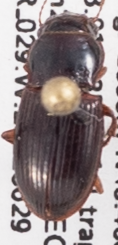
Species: Cratacanthus dubius
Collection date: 2022-06-29
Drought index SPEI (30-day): -0.71
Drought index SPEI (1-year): -2.09
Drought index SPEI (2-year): -2.09